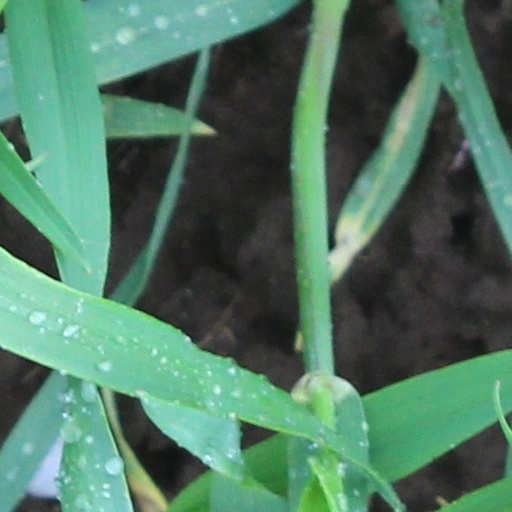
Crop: wheat